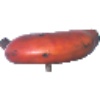
Label: red_banana